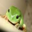
Label: frog